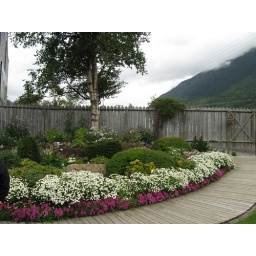
Sample of the beautiful flower beds in this area.